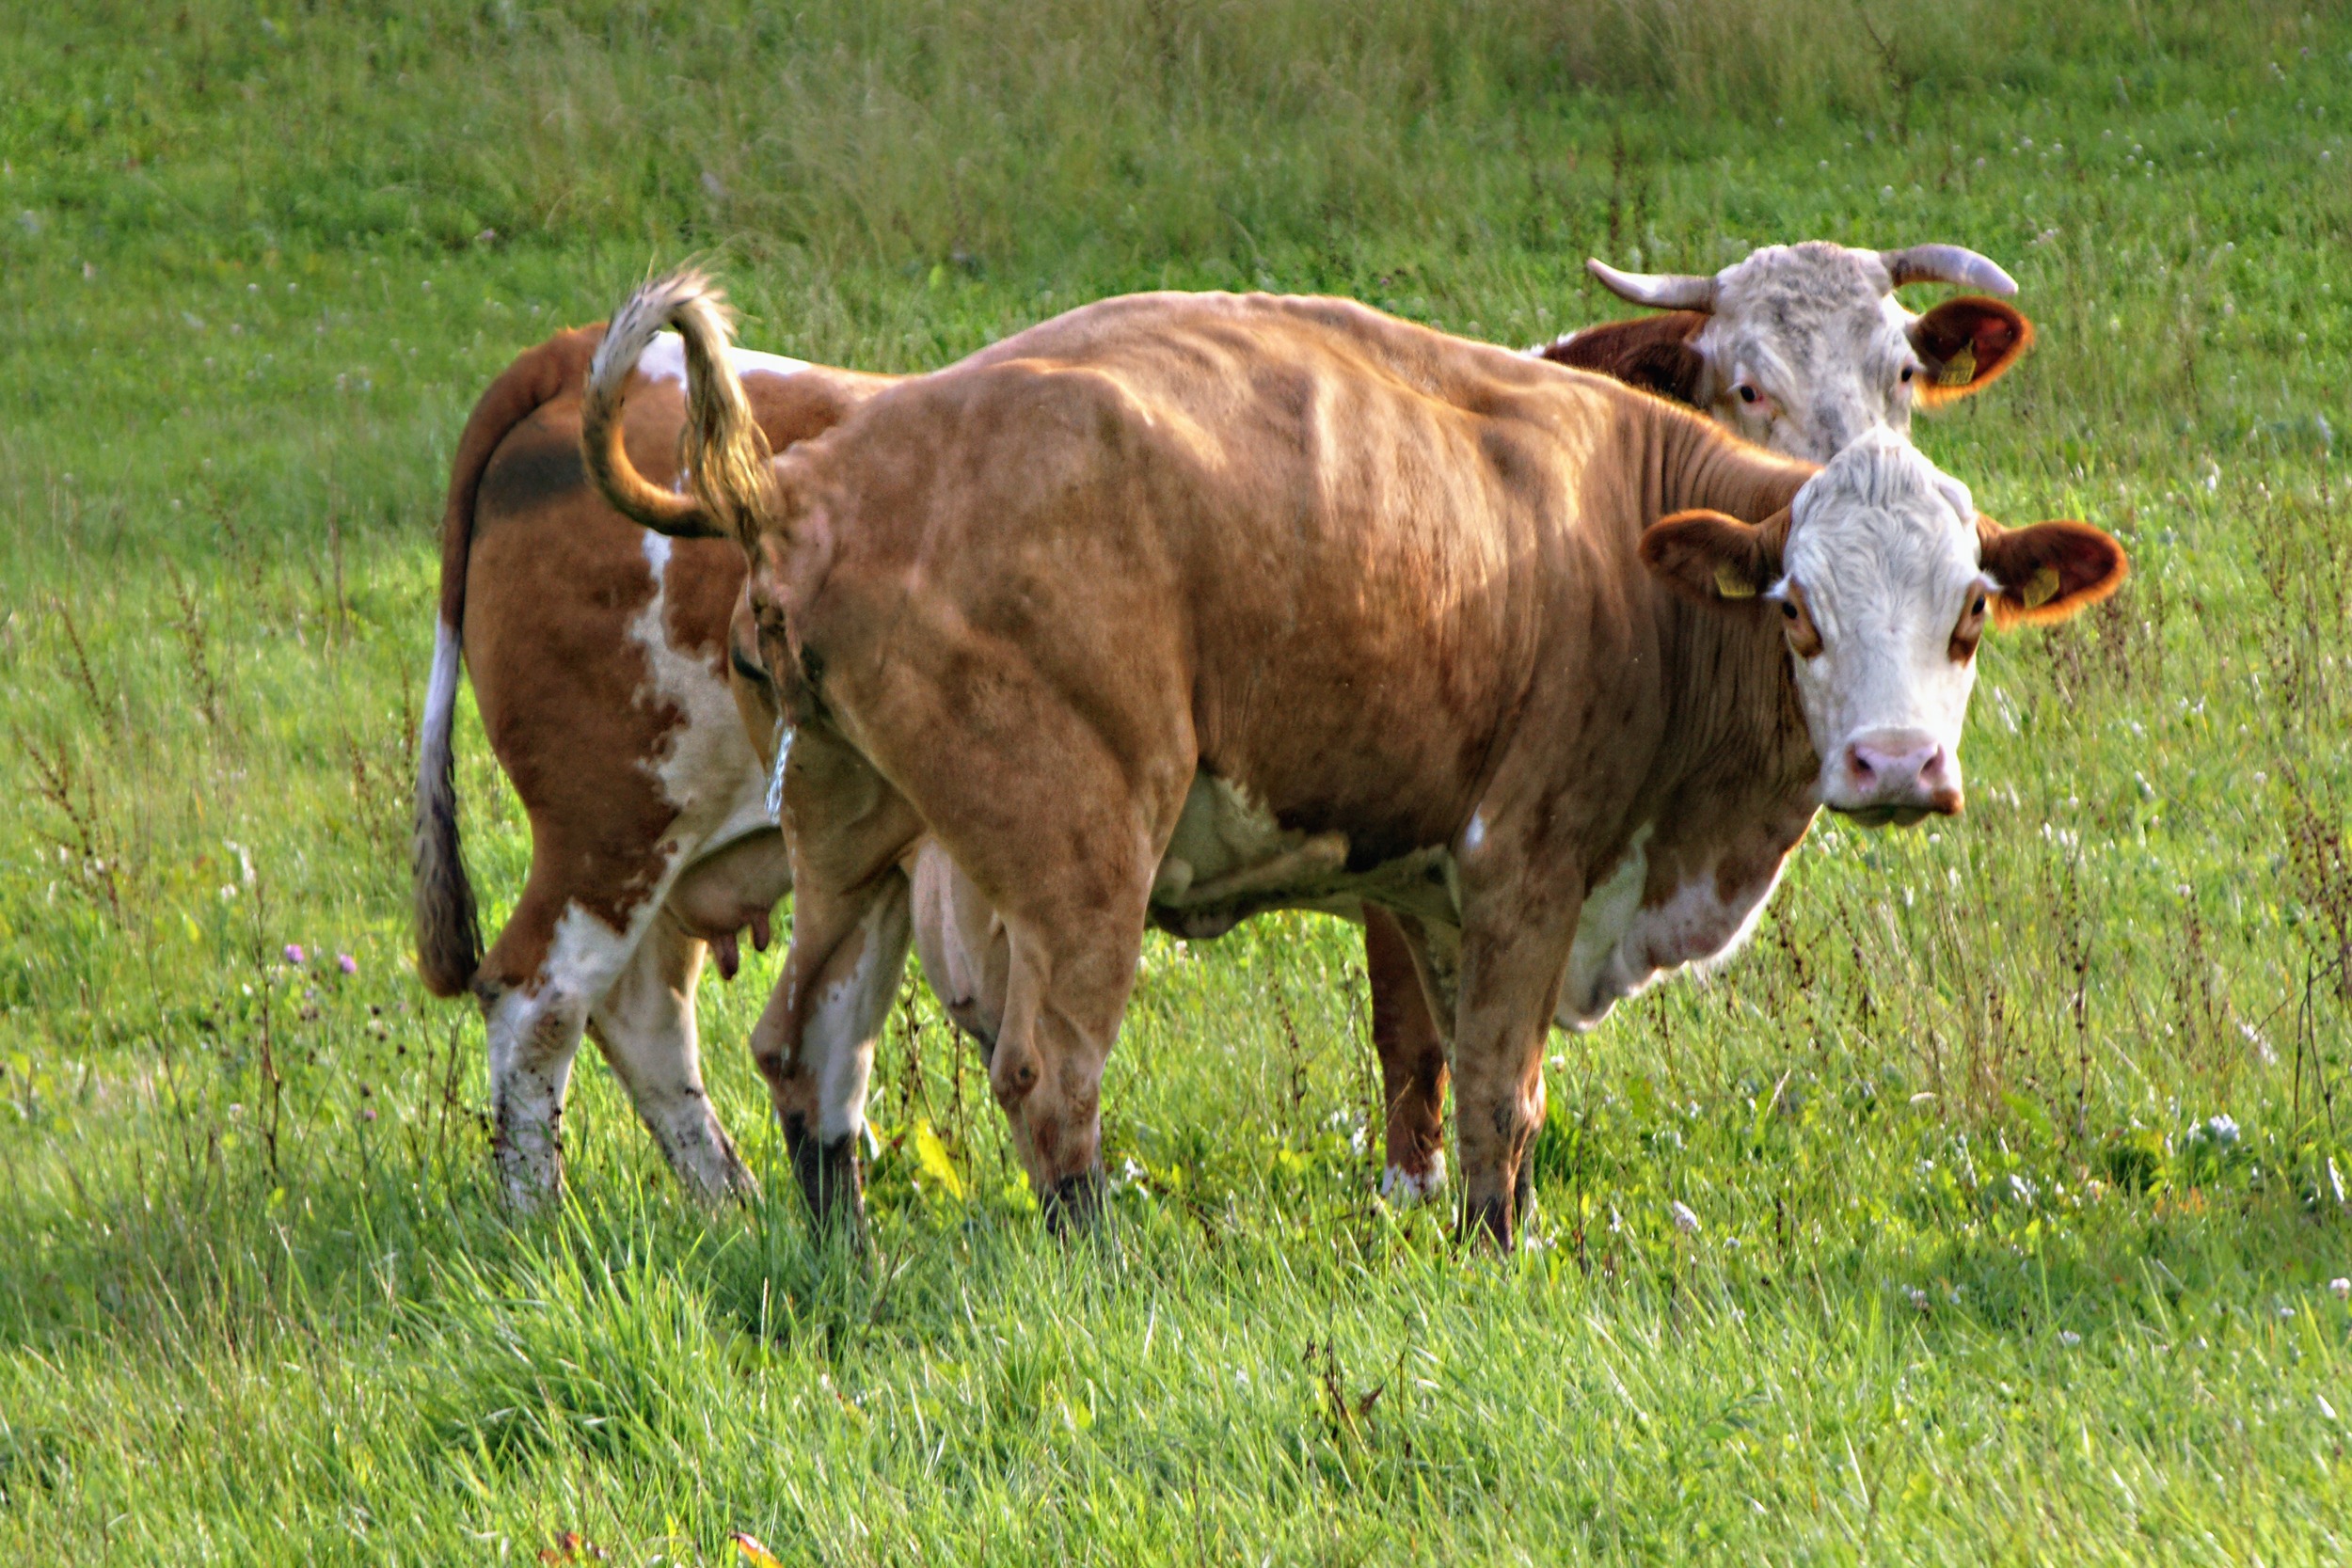
nature, grass, field, farm, meadow, prairie, pasture, grazing, mammal, fauna, calf, cows, bull, grassland, animals, vertebrate, habitat, ox, dairy cow, cattle like mammal, cow goat family, texas longhorn